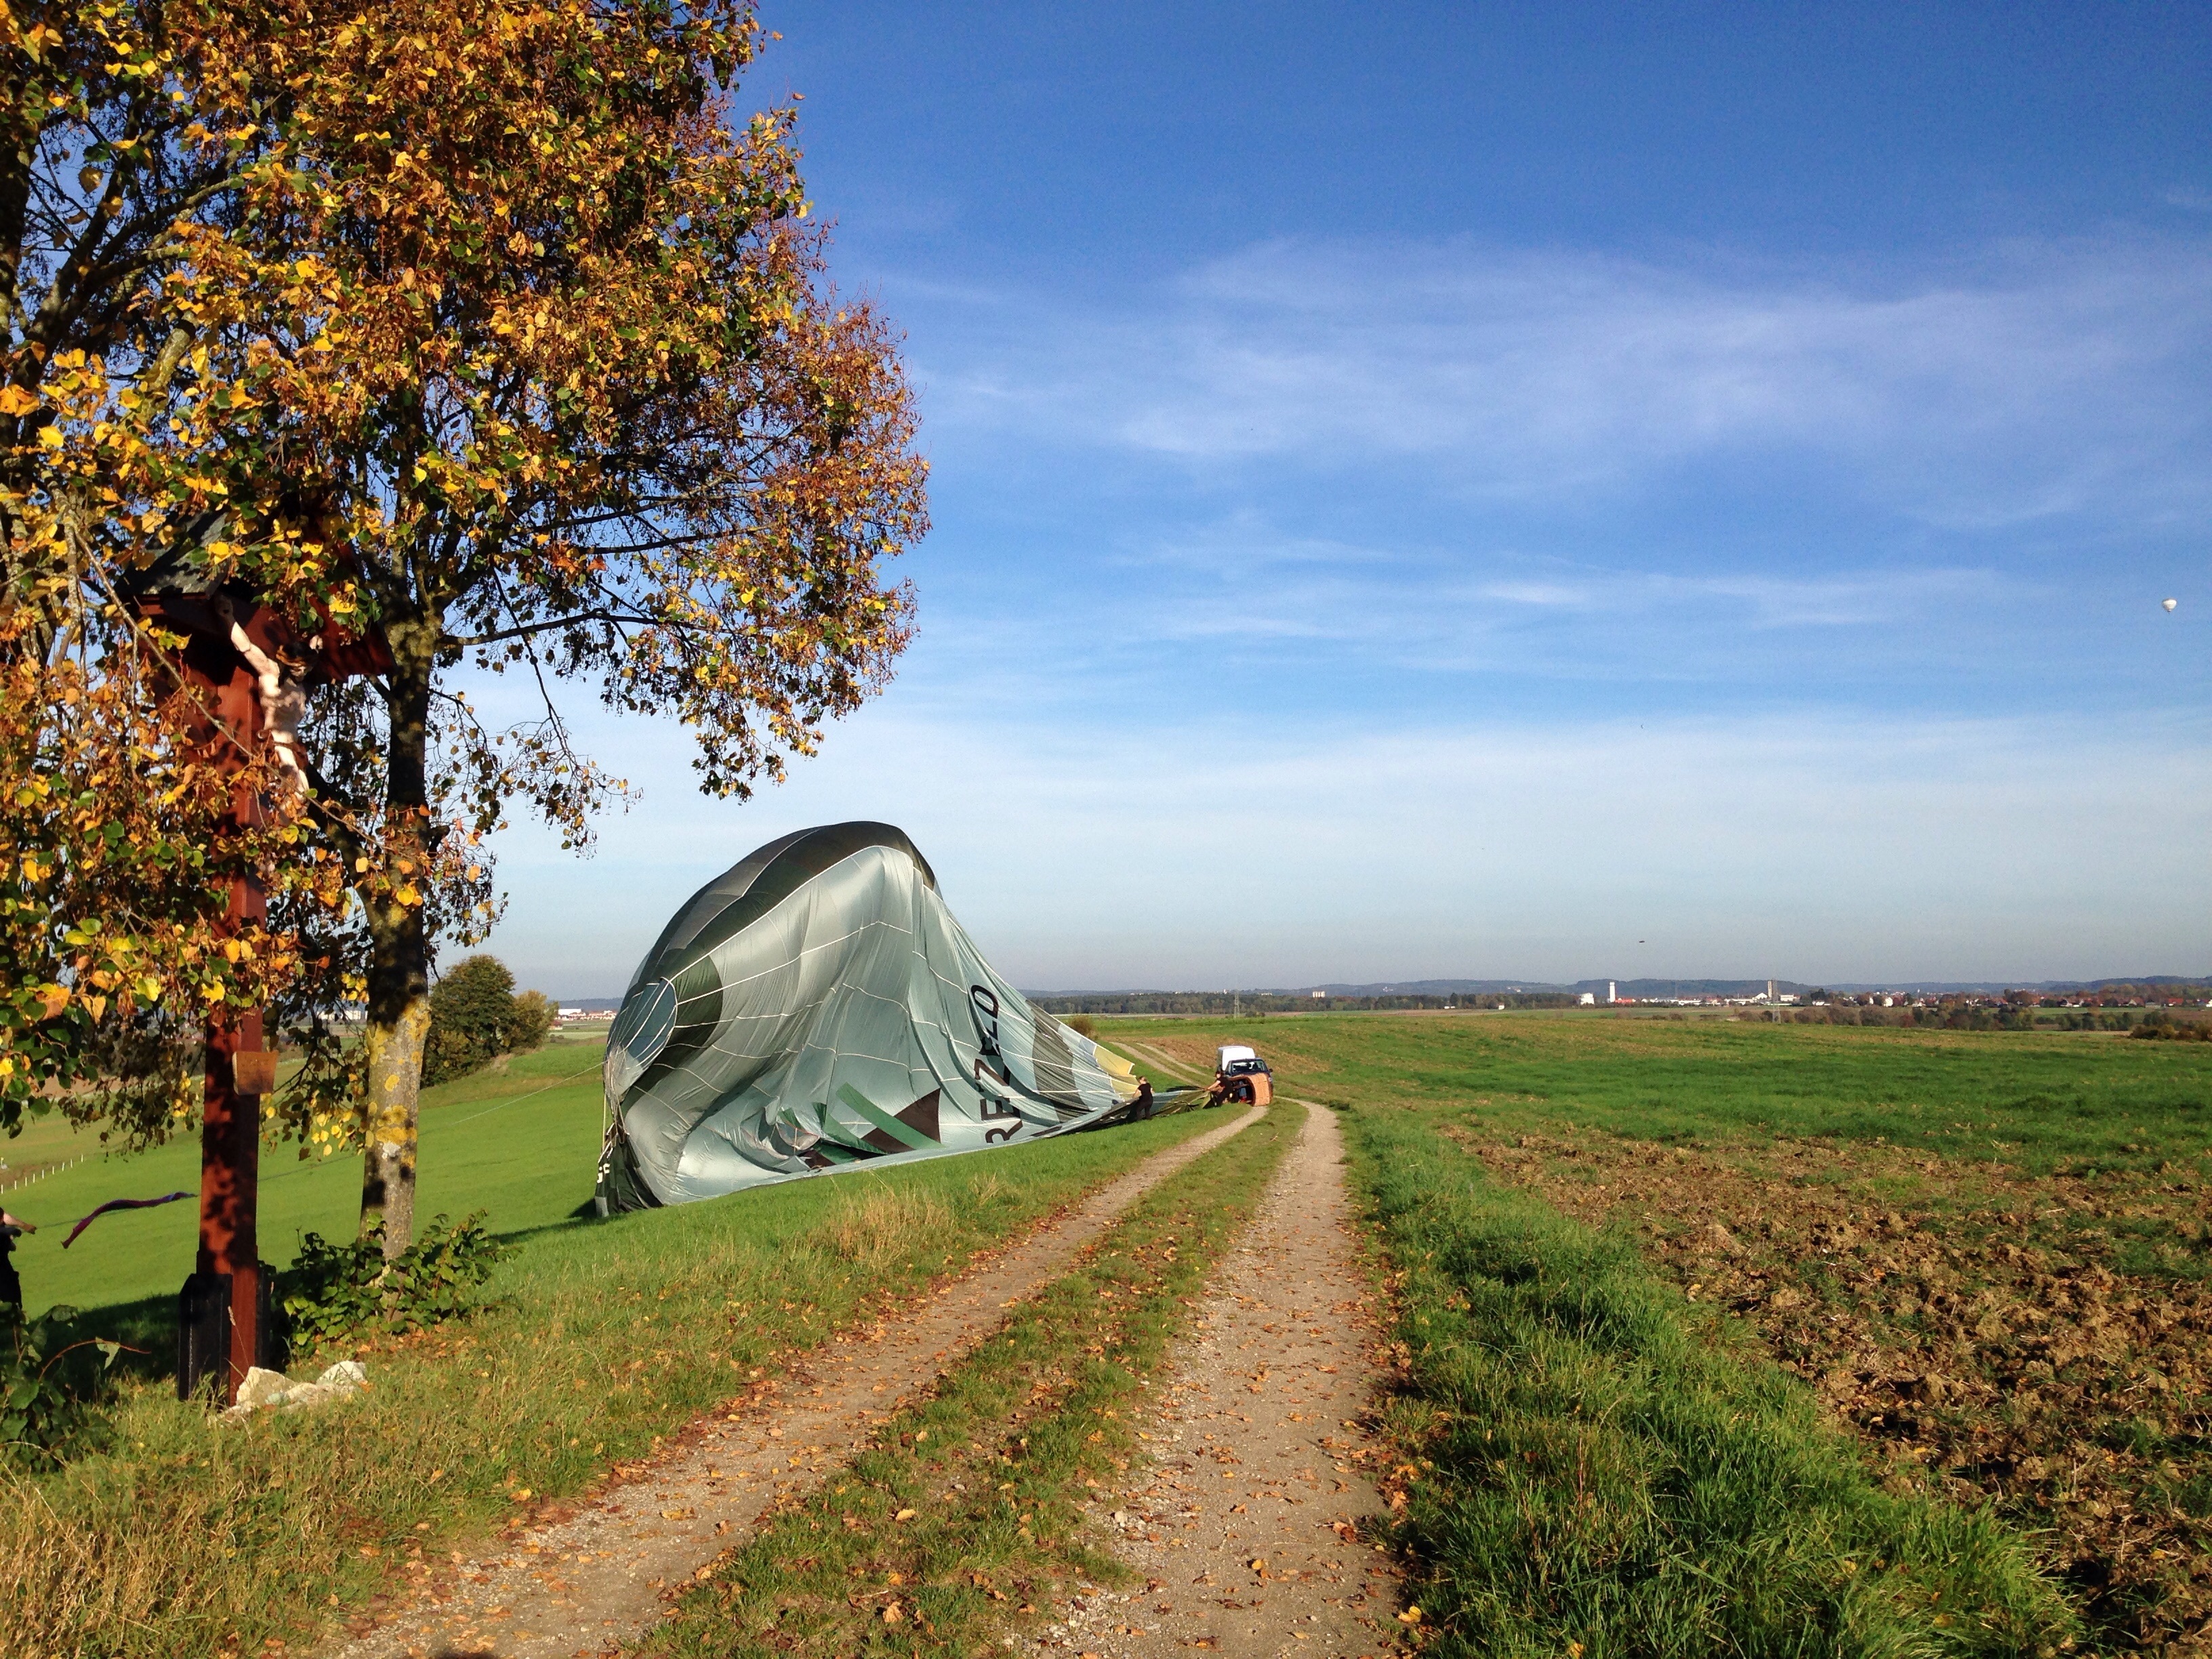
landscape, tree, nature, grass, field, farm, meadow, prairie, morning, hill, hot air balloon, autumn, agriculture, folding, rural area, hot air balloon ride, landed, balloon envelope, woody plant